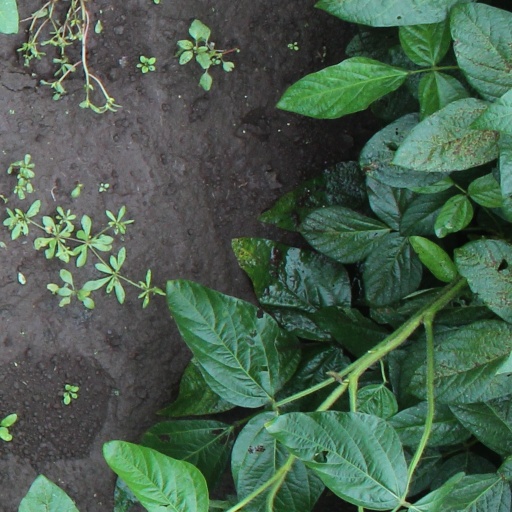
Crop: soybean